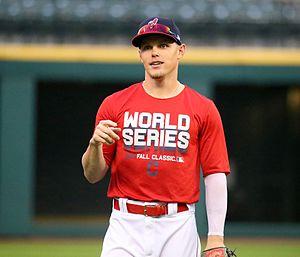
Brandon Eric Guyer est un voltigeur des Ligues majeures de baseball qui joue pour les Indians de Cleveland.